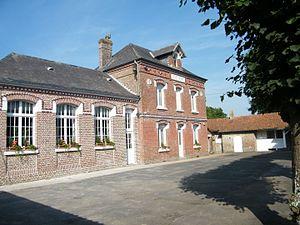
école.
Machy est une commune française située dans le département de la Somme, en région Hauts-de-France.